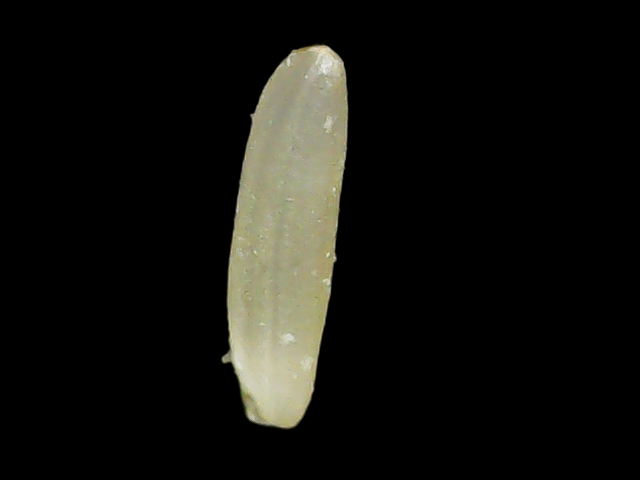
Rice variety: Binadhan25